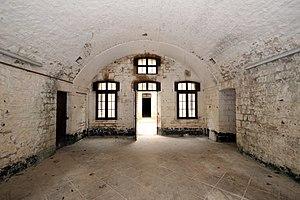
Une chambrée de troupe du fort du cognelot
Le fort du Cognelot, appelé aussi localement fort de Chalindrey et brièvement fort Vercingétorix, est un ouvrage faisant partie des fortifications de l'Est de la France du type Séré de Rivières. Il se situe au sommet de la montagne du Cognelot, à 470 mètres d'altitude, au sud-est de la commune de Chalindrey.